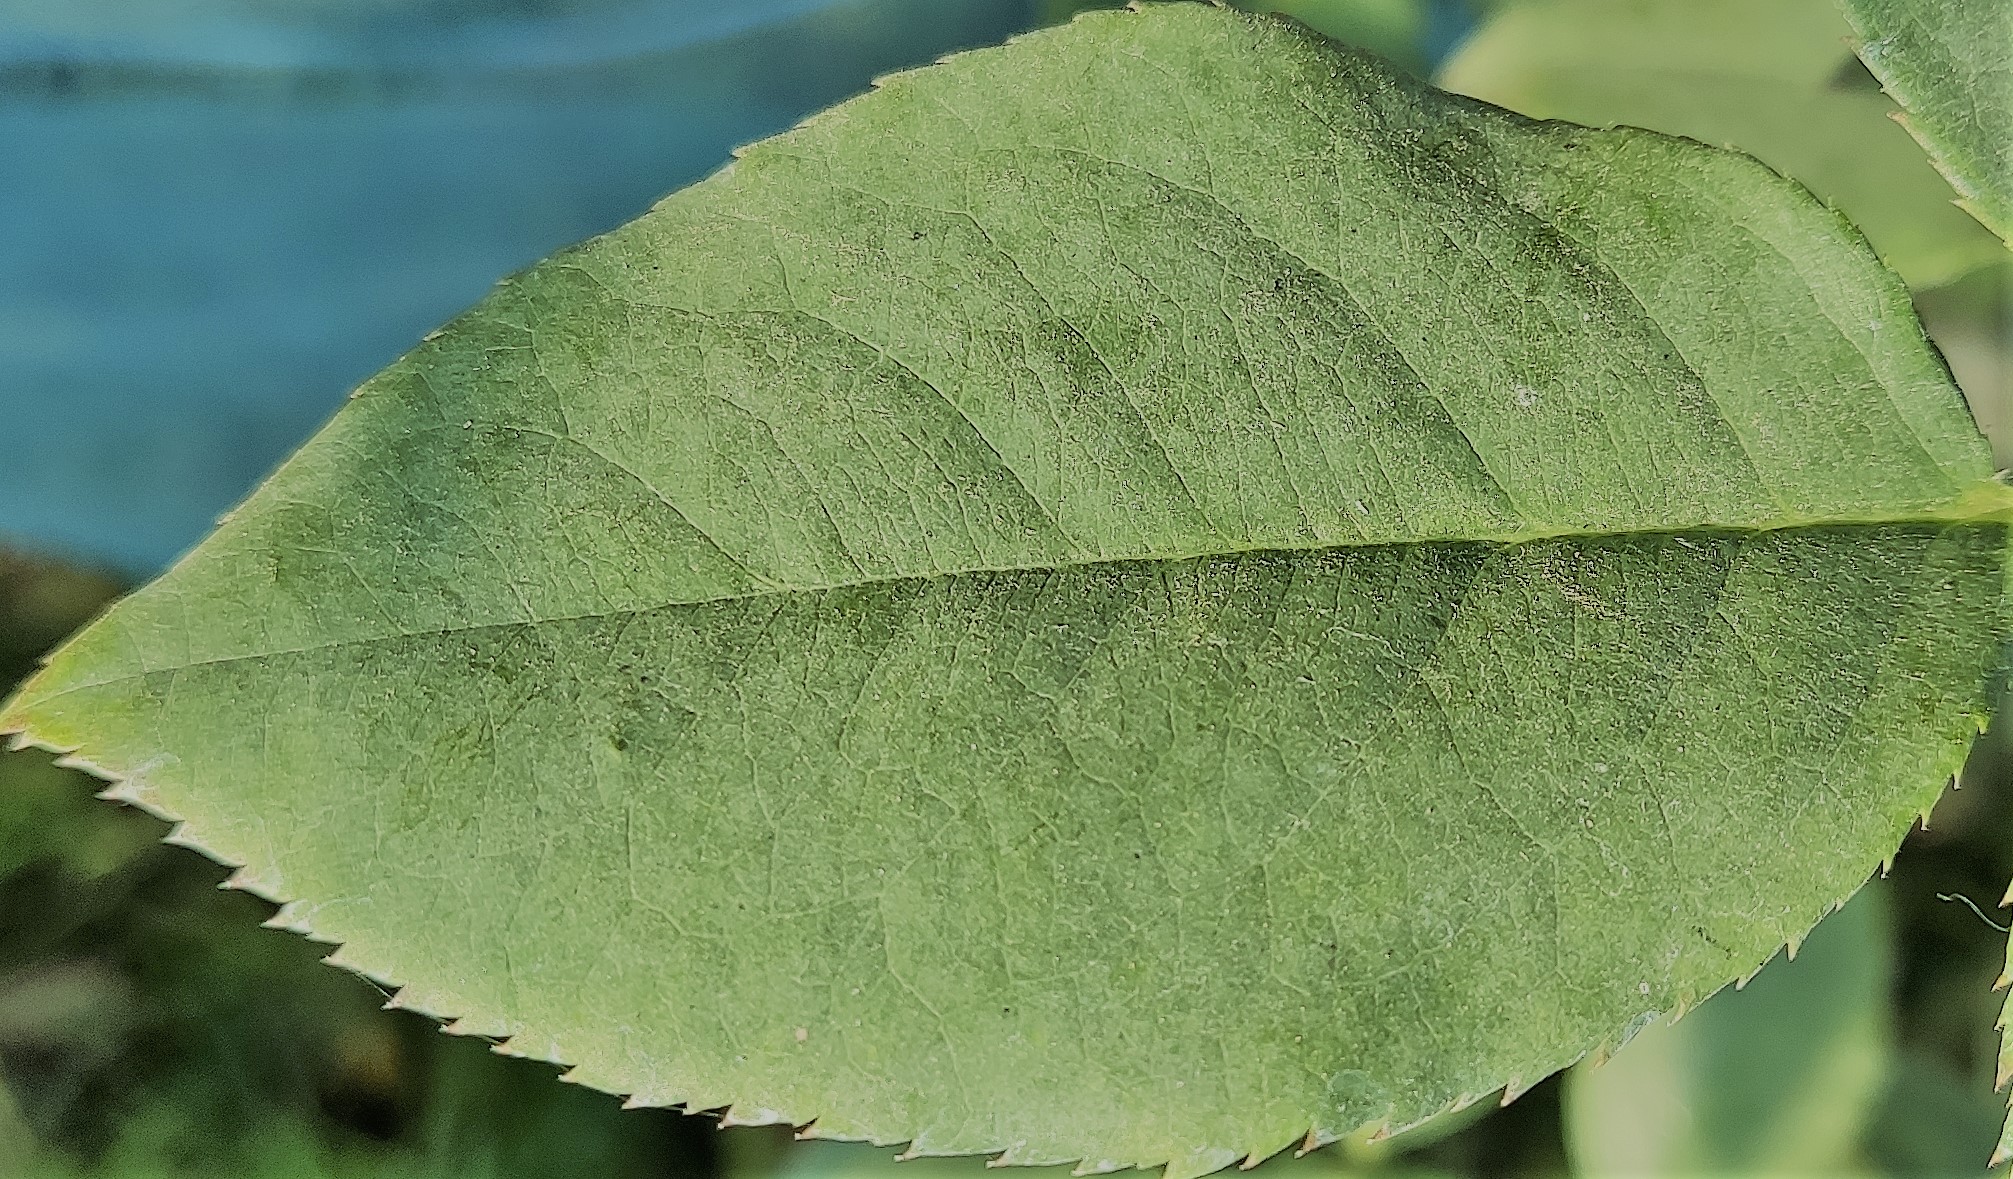
Label: Fresh Leaf